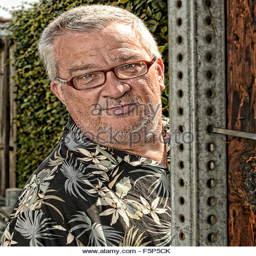
image of a senior man